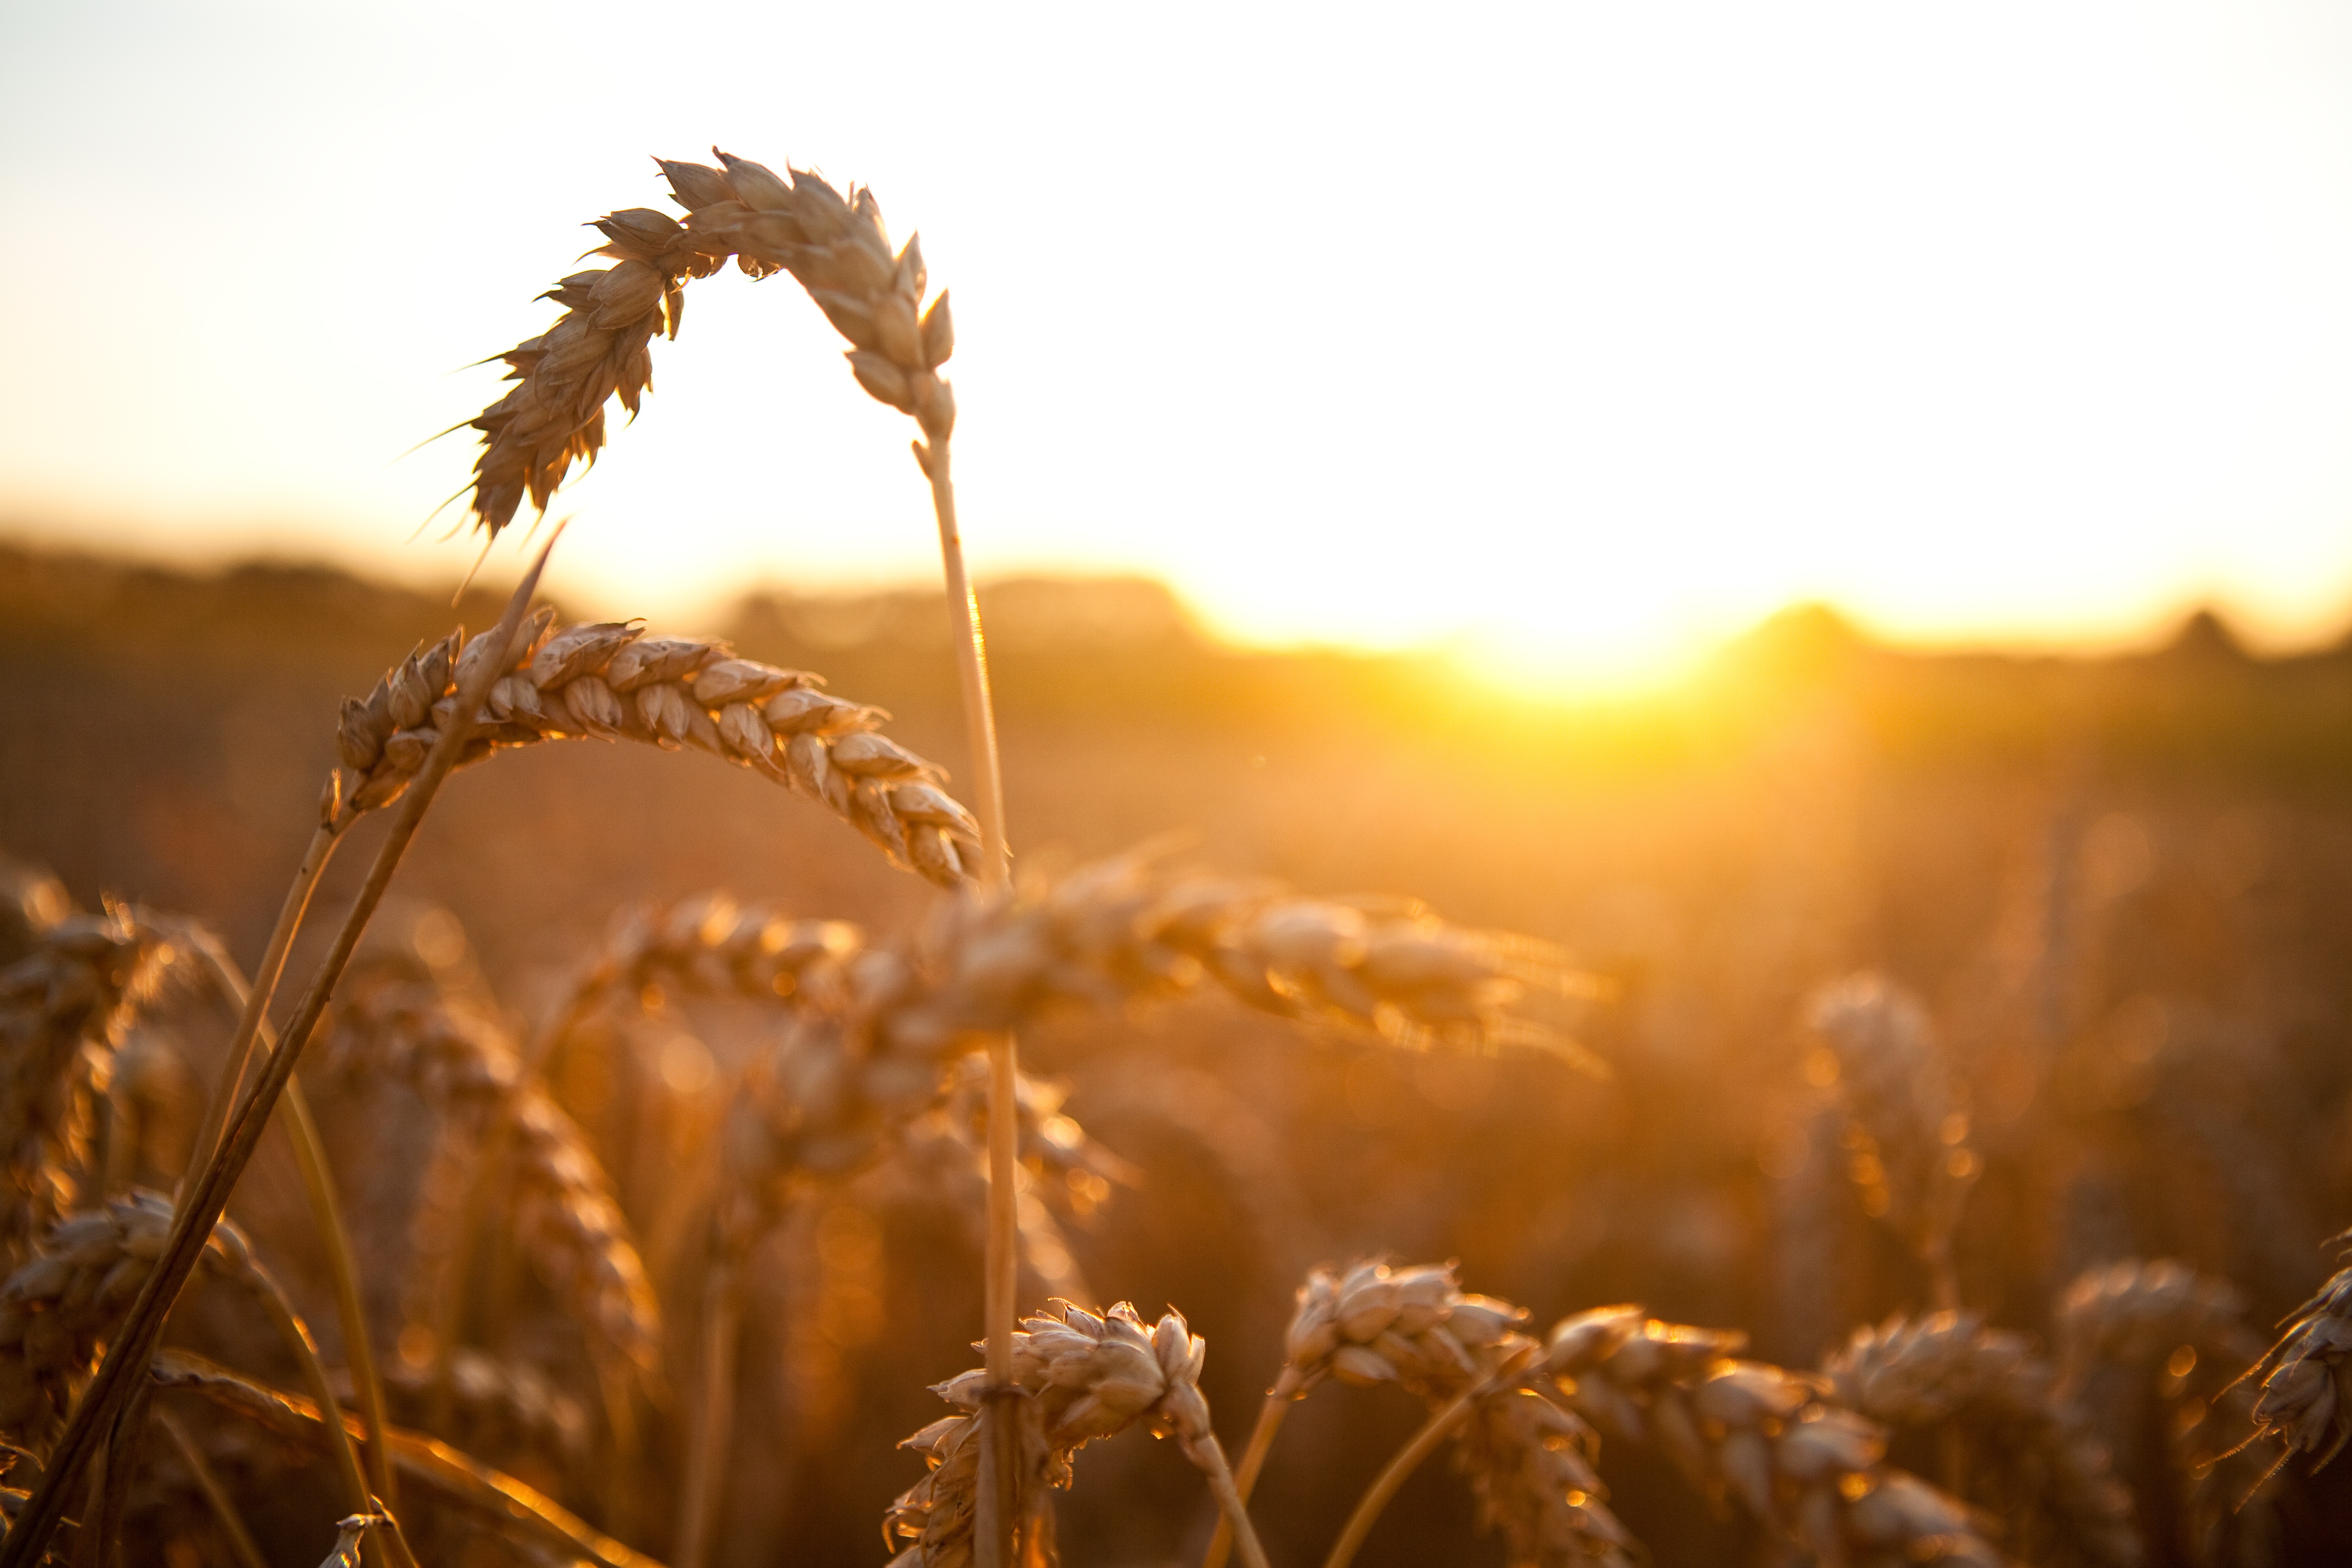
plant, sky, sunset, field, wheat, sunlight, flower, food, crop, agriculture, close up, flowering plant, commodity, grass family, land plant, food grain